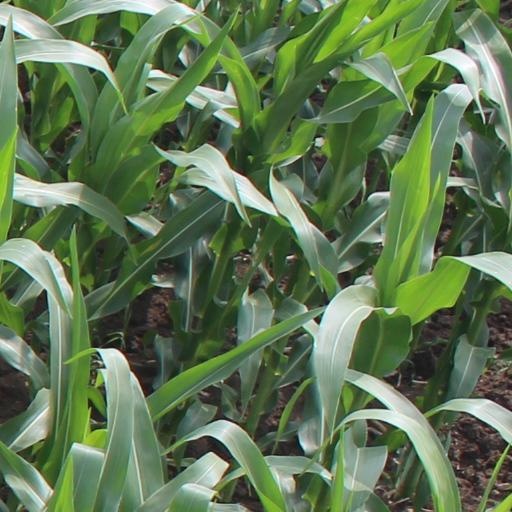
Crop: maize; corn